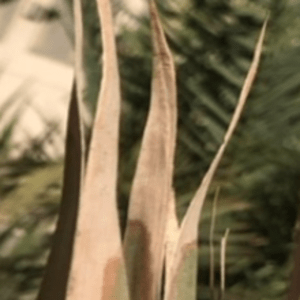
Label: Magnesium Deficiency